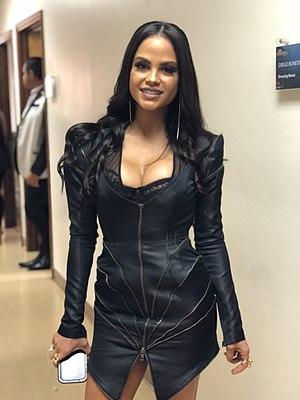
Natti Natasha, née Natalia Gutiérrez Batista le 10 décembre 1986 à Santiago de los Caballeros, en République dominicaine, est une chanteuse et auteure-compositrice dominicaine. En 2017 elle a signé chez Pina Records et sorti son premier album IlumiNATTI en février 2019.